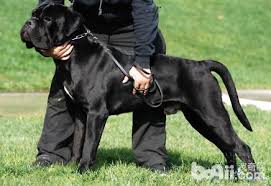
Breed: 253-n000105-Cane_Carso